Sailor Moon (character)

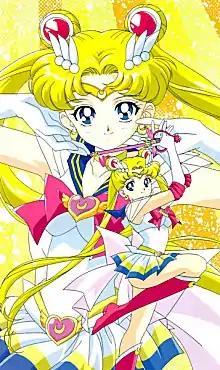
Usagi in her Super Sailor Moon form as seen in the "SuperS" series of the 1990s anime

, better known as , is a fictional character and the main protagonist of the "Sailor Moon" franchise created by Naoko Takeuchi. She is introduced in chapter No. 1 of the manga, "Usagi – Sailor Moon" (originally published in Japan's magazine on December 28, 1991), as a carefree Japanese schoolgirl who can transform into the magical "Guardian of Love and Justice", Sailor Moon.